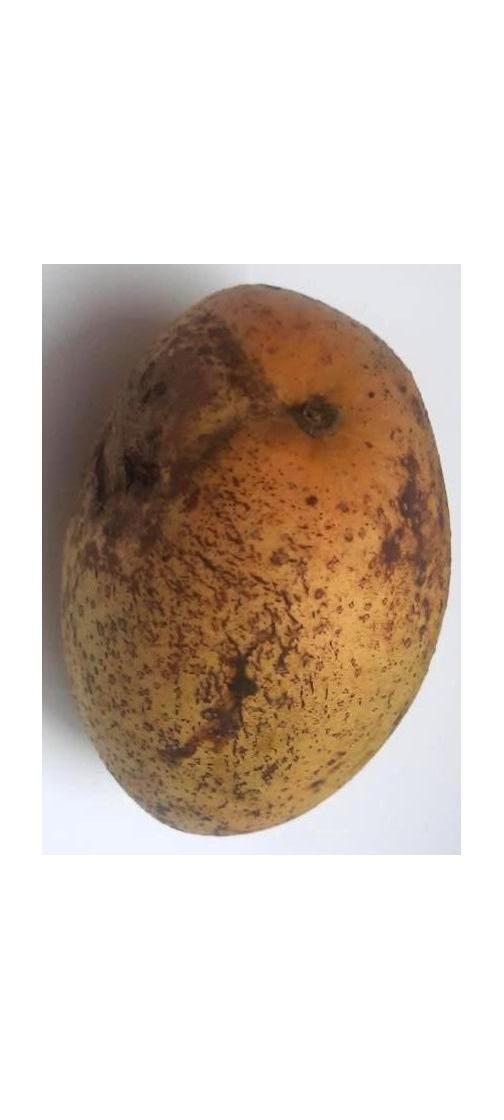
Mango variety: Ashshina Classic